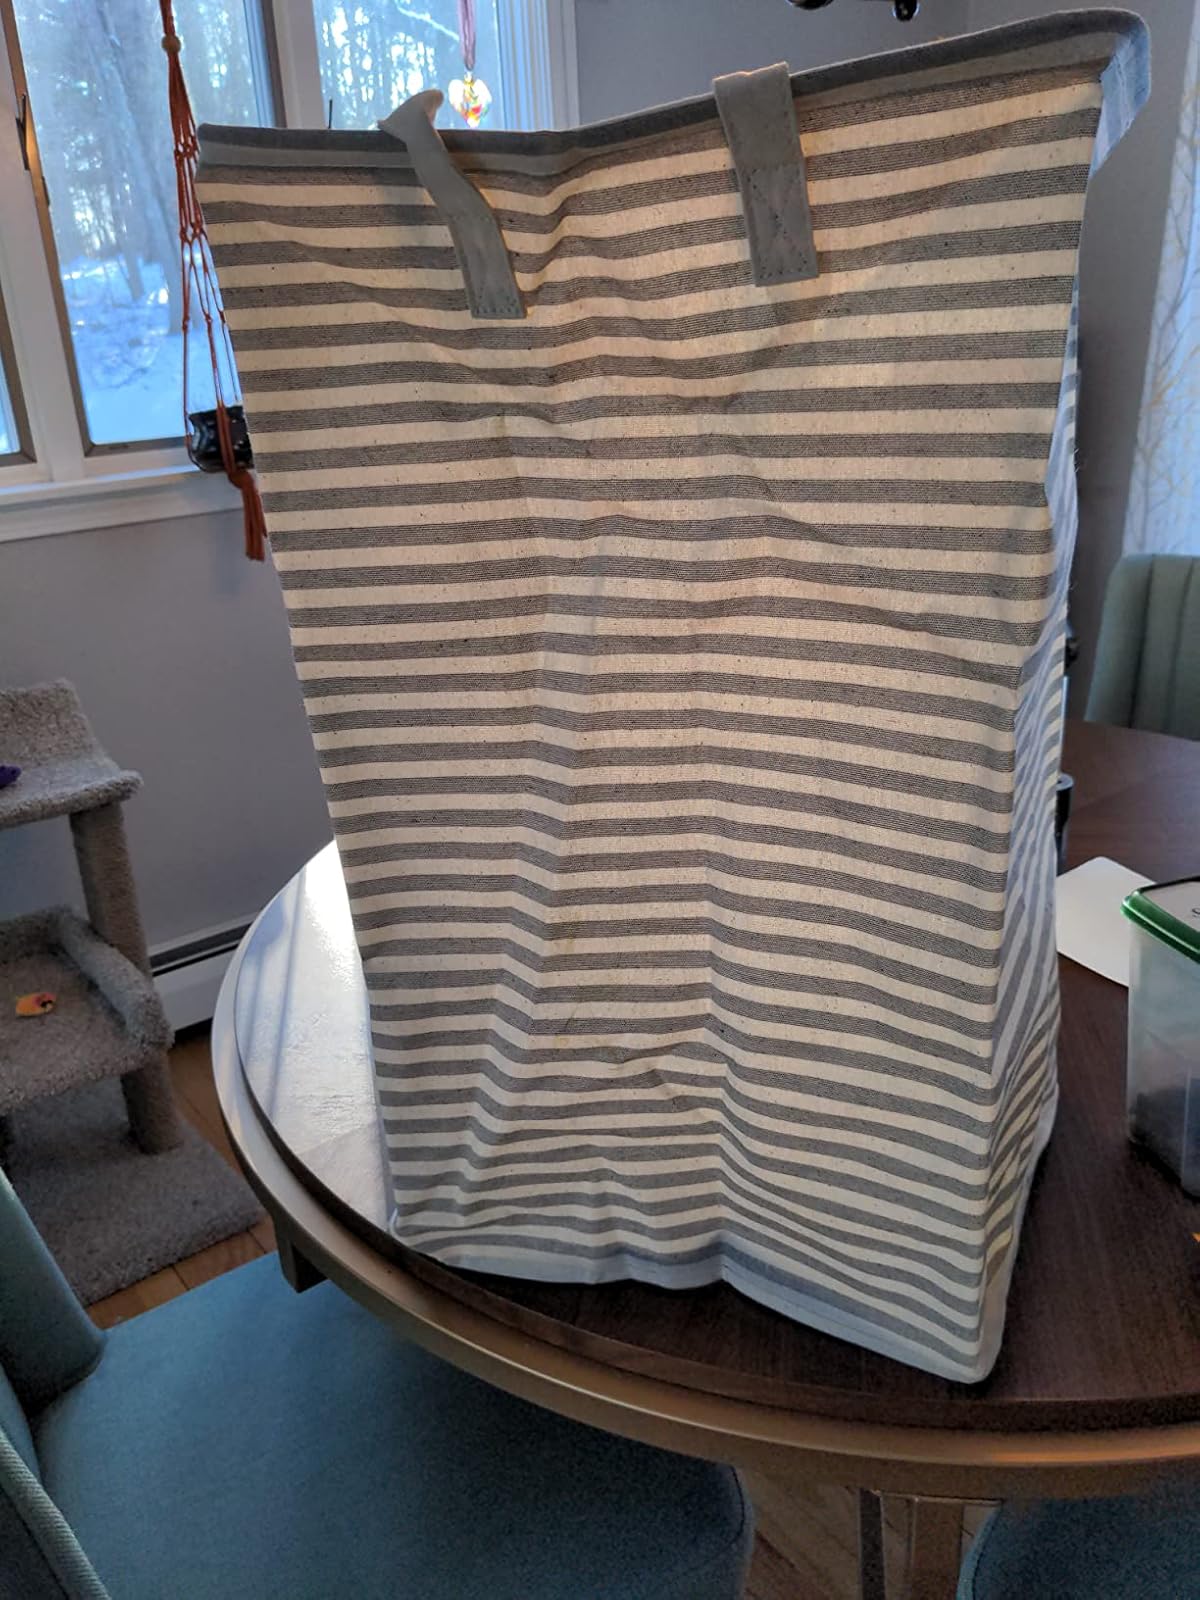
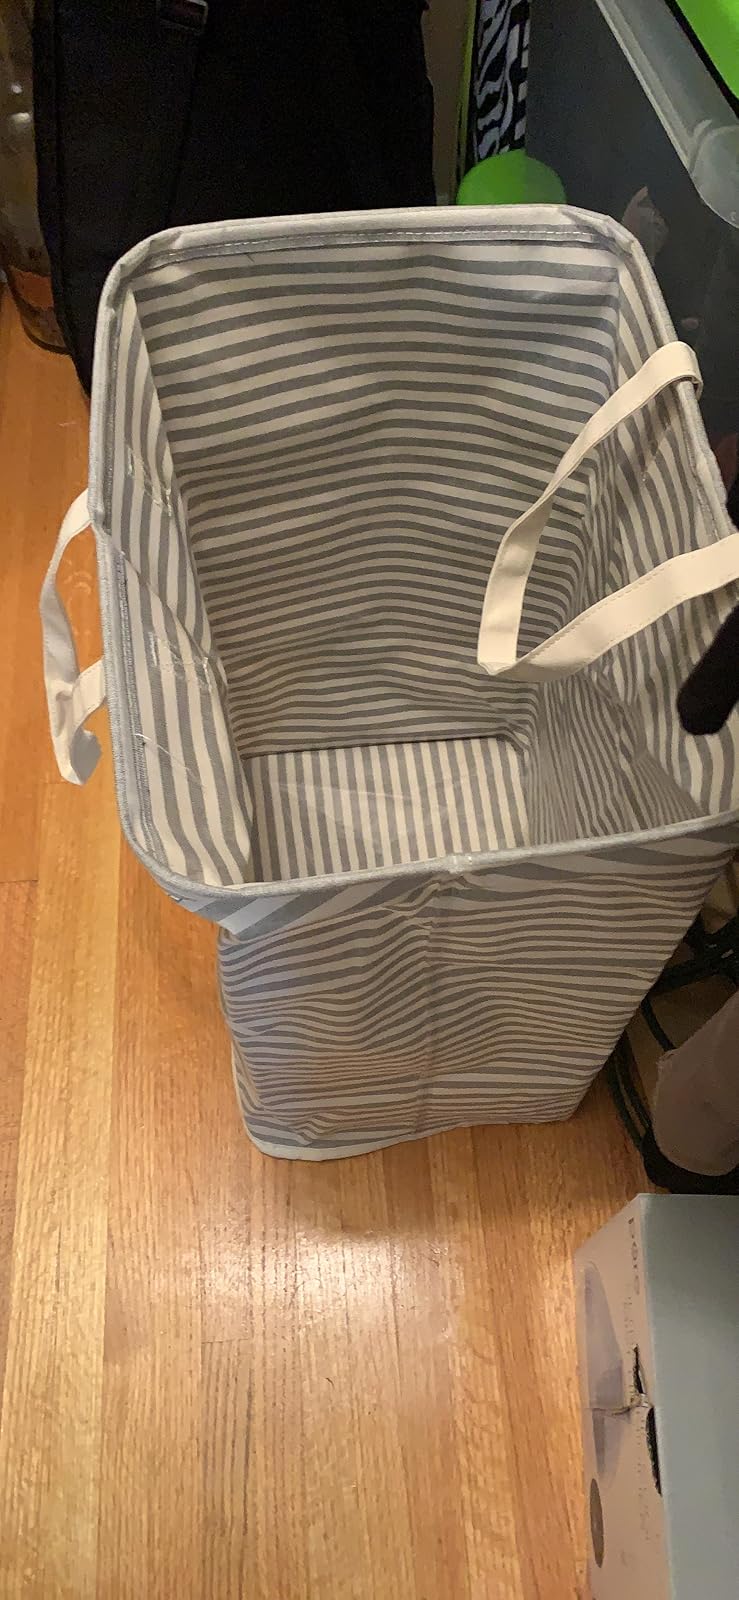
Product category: items_hamper
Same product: yes